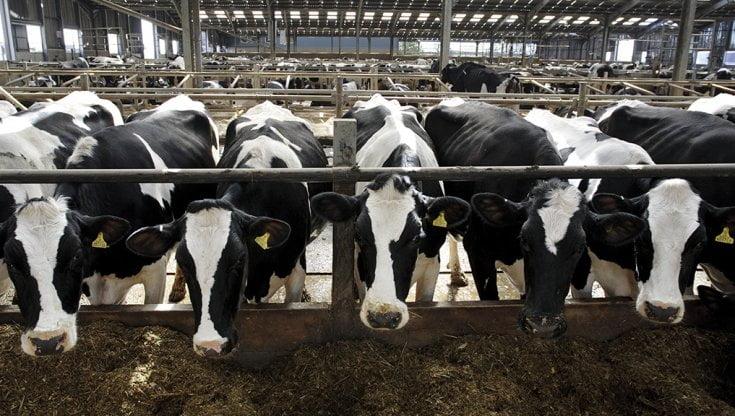
Kundi la ng'ombe weusi na weupe wamekusanyika ndani ya zizi. Ng'ombe hawa wamepangwa kwa safu wakiwa wanakula kutoka kwenye sehemu ya kulishia mbele yao. Wako ndani ya uzio wa chuma mbele yao. Baadhi ya ng'ombe wanaonekana wamevaa vitambulisho vya manjano masikioni. Nyuma yao kuna ng'ombe wengine wengi.